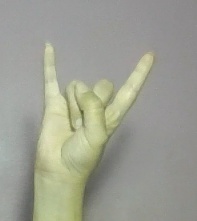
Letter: la